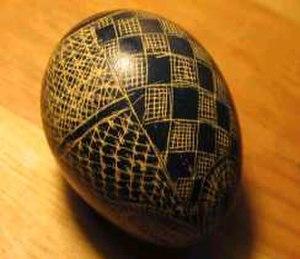
Pâques est la fête la plus importante du christianisme. Elle commémore la résurrection de Jésus, que le Nouveau Testament situe le surlendemain de la Passion, c'est-à-dire « le troisième jour ». La solennité, précédée par la Semaine sainte, dernière partie du carême, commence dans la nuit précédent le dimanche de Pâques, par la veillée pascale.
En géométrie différentielle, une courbe tracée sur une surface Σ est une application différentiable d'image contenue dans Σ.